Frīdrihs Briedis

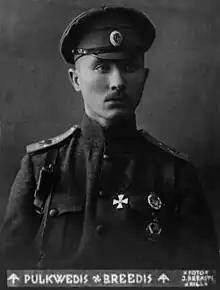

Frīdrihs Briedis (June 23, 1888 – August 28, 1918) was a Latvian colonel and one of the most famous Latvian Riflemen commanders. He was posthumously the recipient of all classes of the Order of Lāčplēsis.